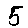
Label: 5